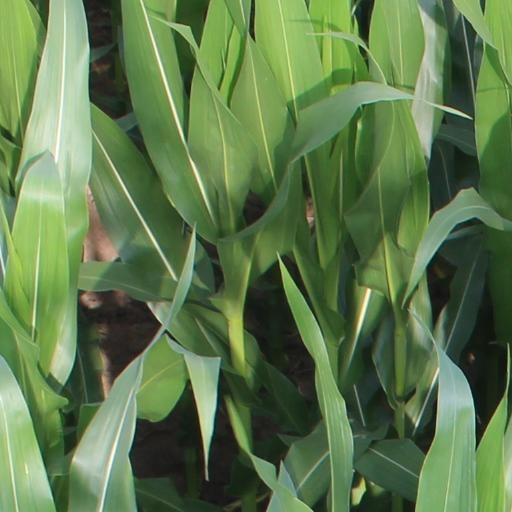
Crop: maize; corn